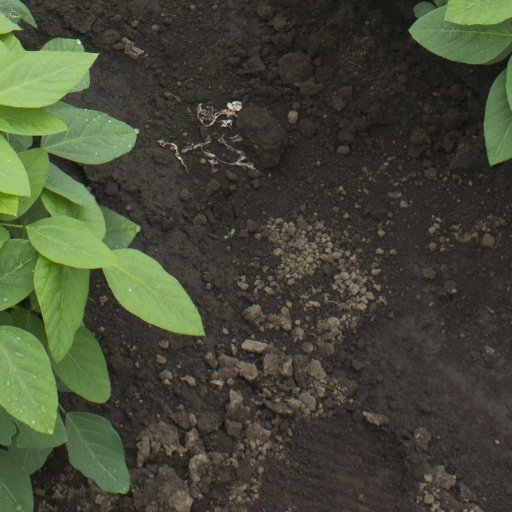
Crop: soybean